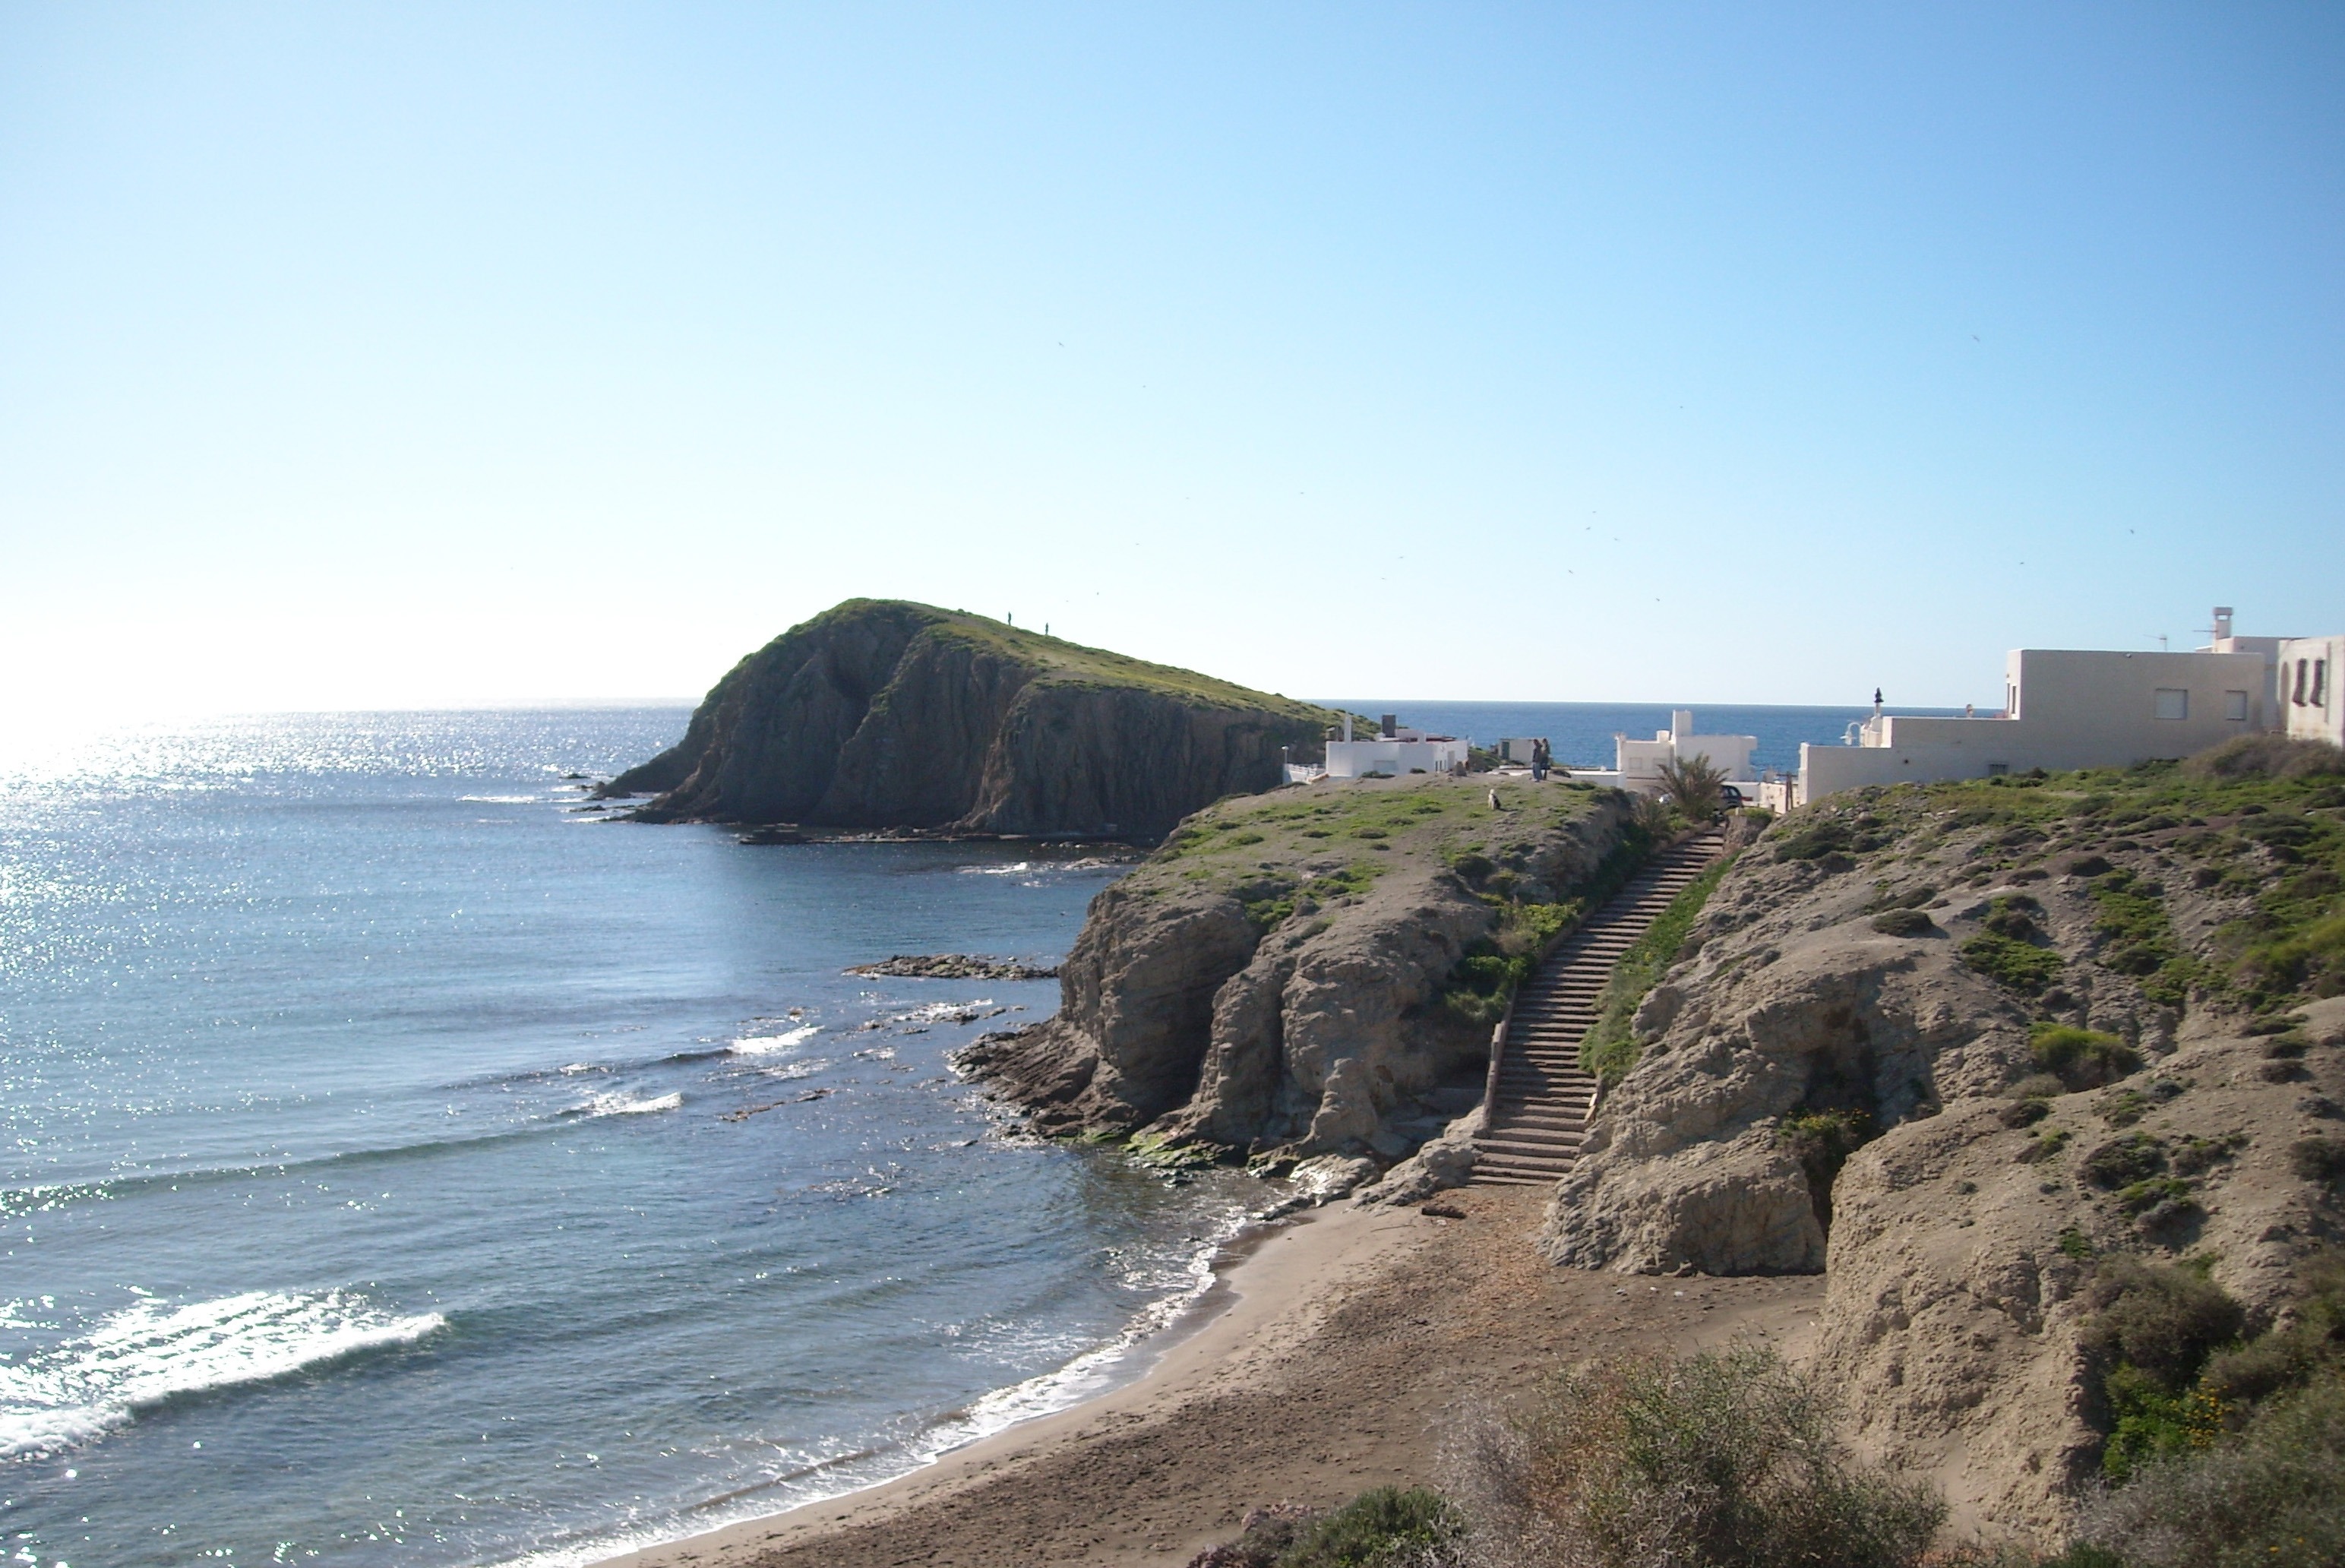
beach, sea, coast, ocean, sky, shore, cliff, cove, mediterranean, bay, tourism, terrain, headland, spain, loneliness, booked, cape, klippe, promontory, isleta del moro, coastal and oceanic landforms